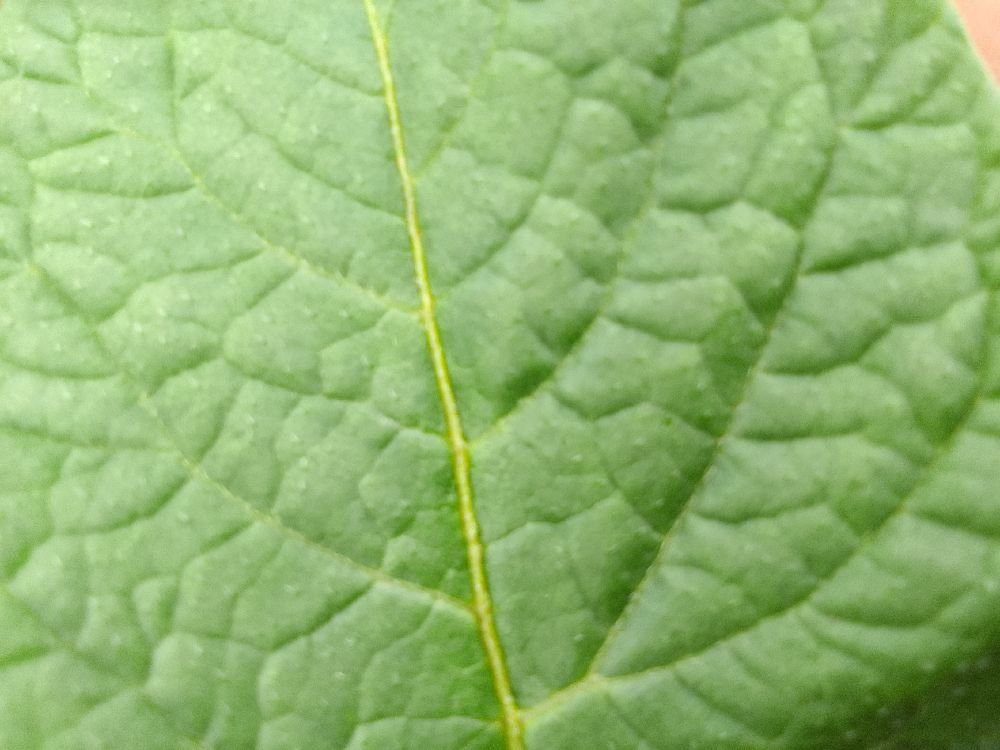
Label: Healthy